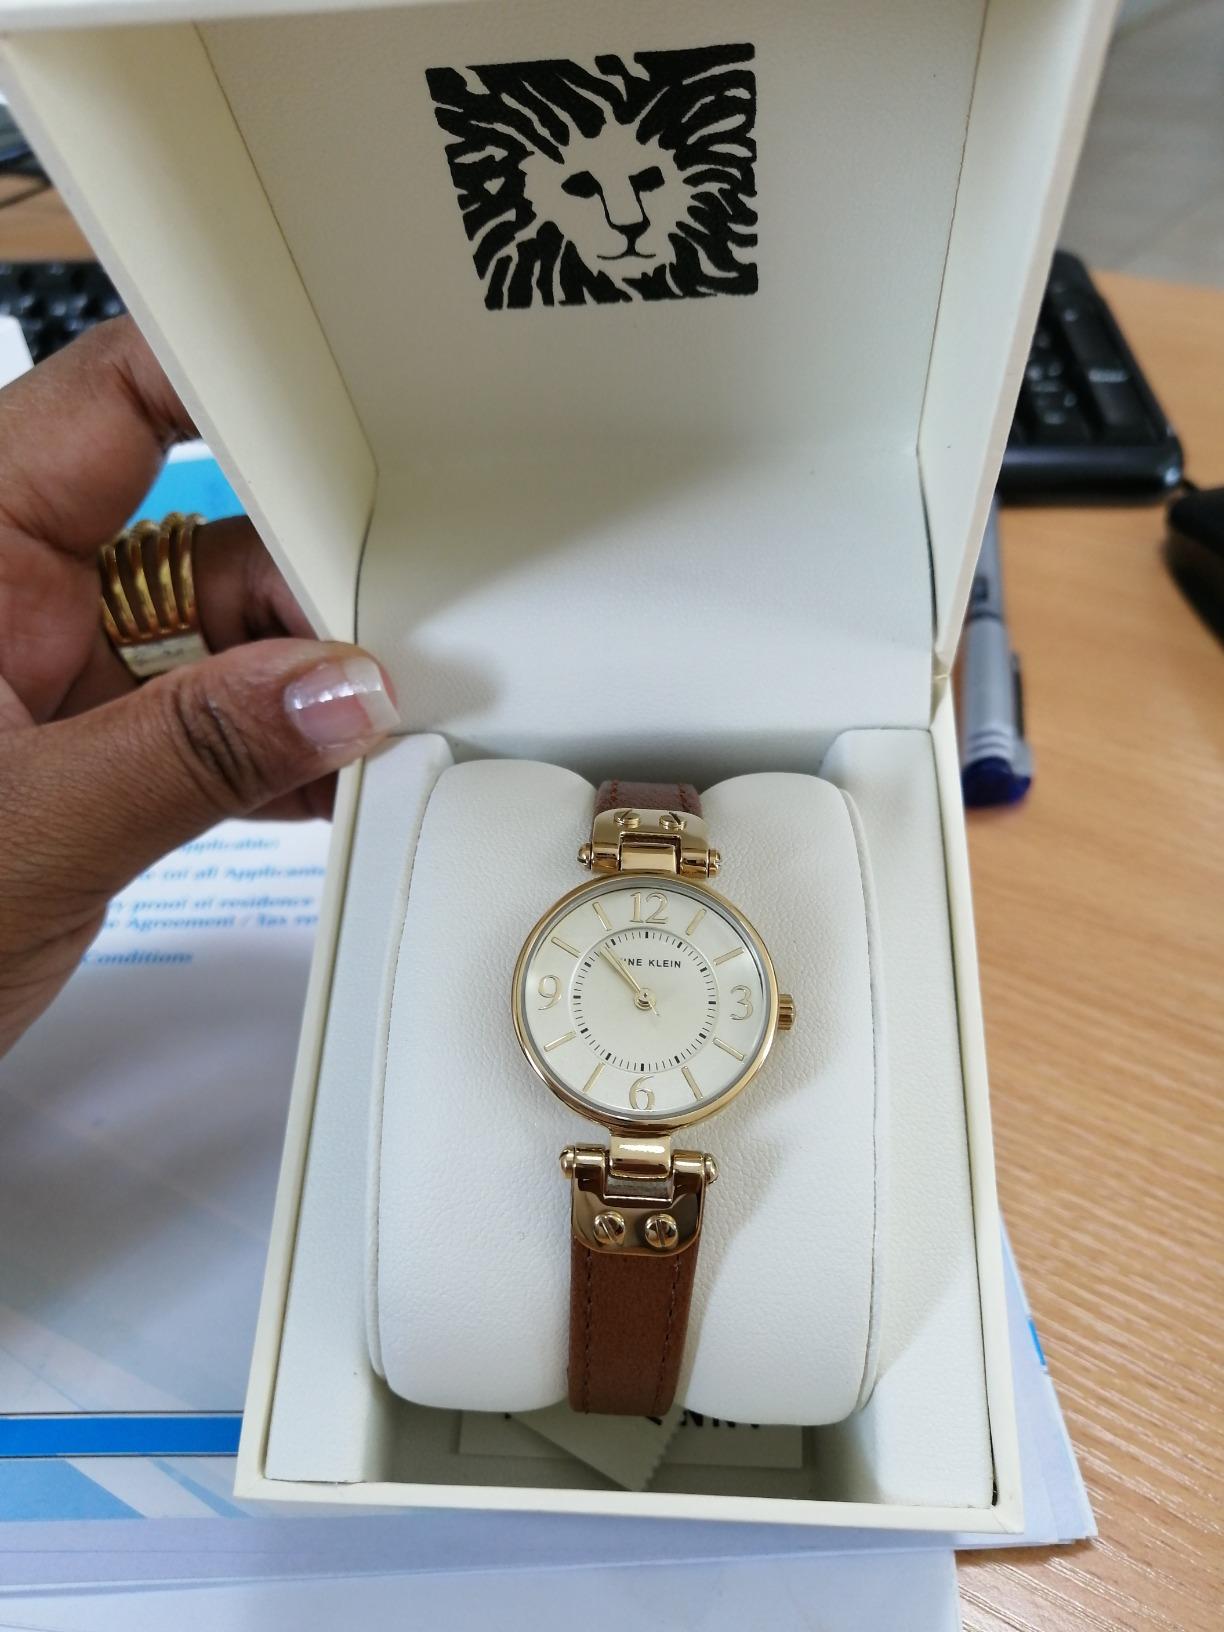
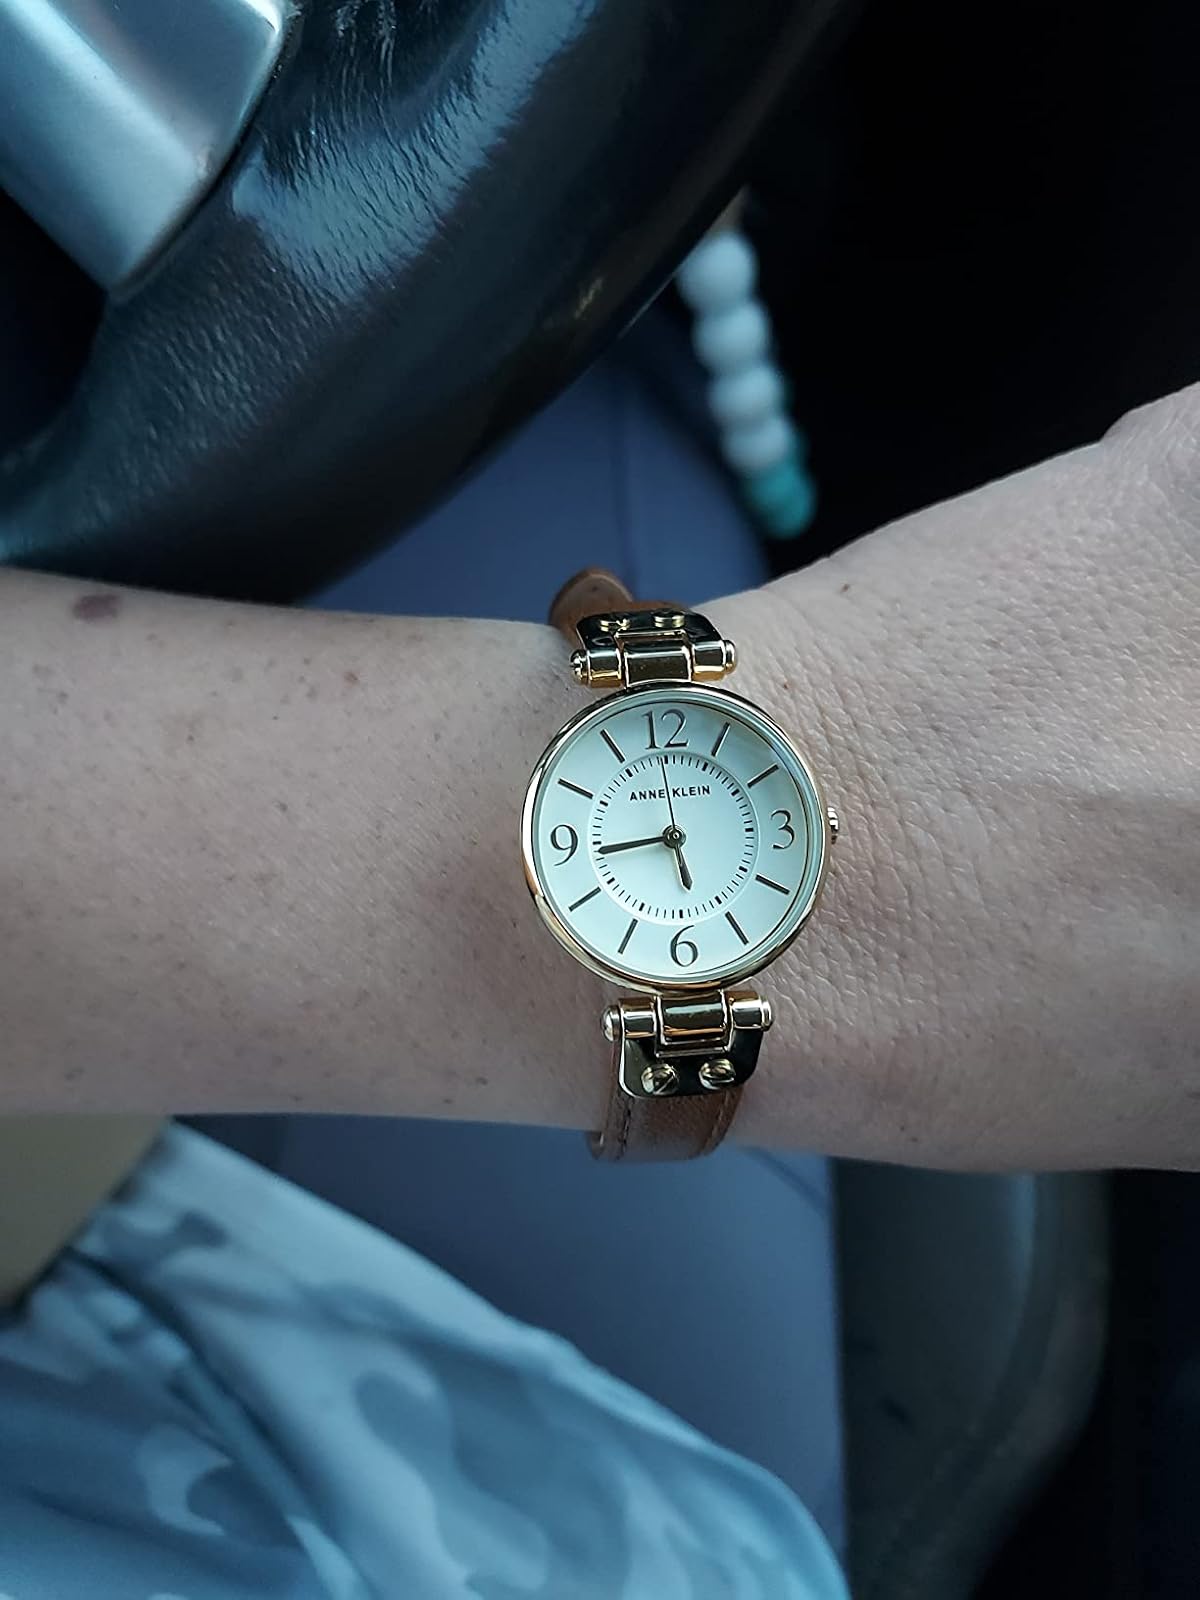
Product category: accessories_watch
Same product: yes